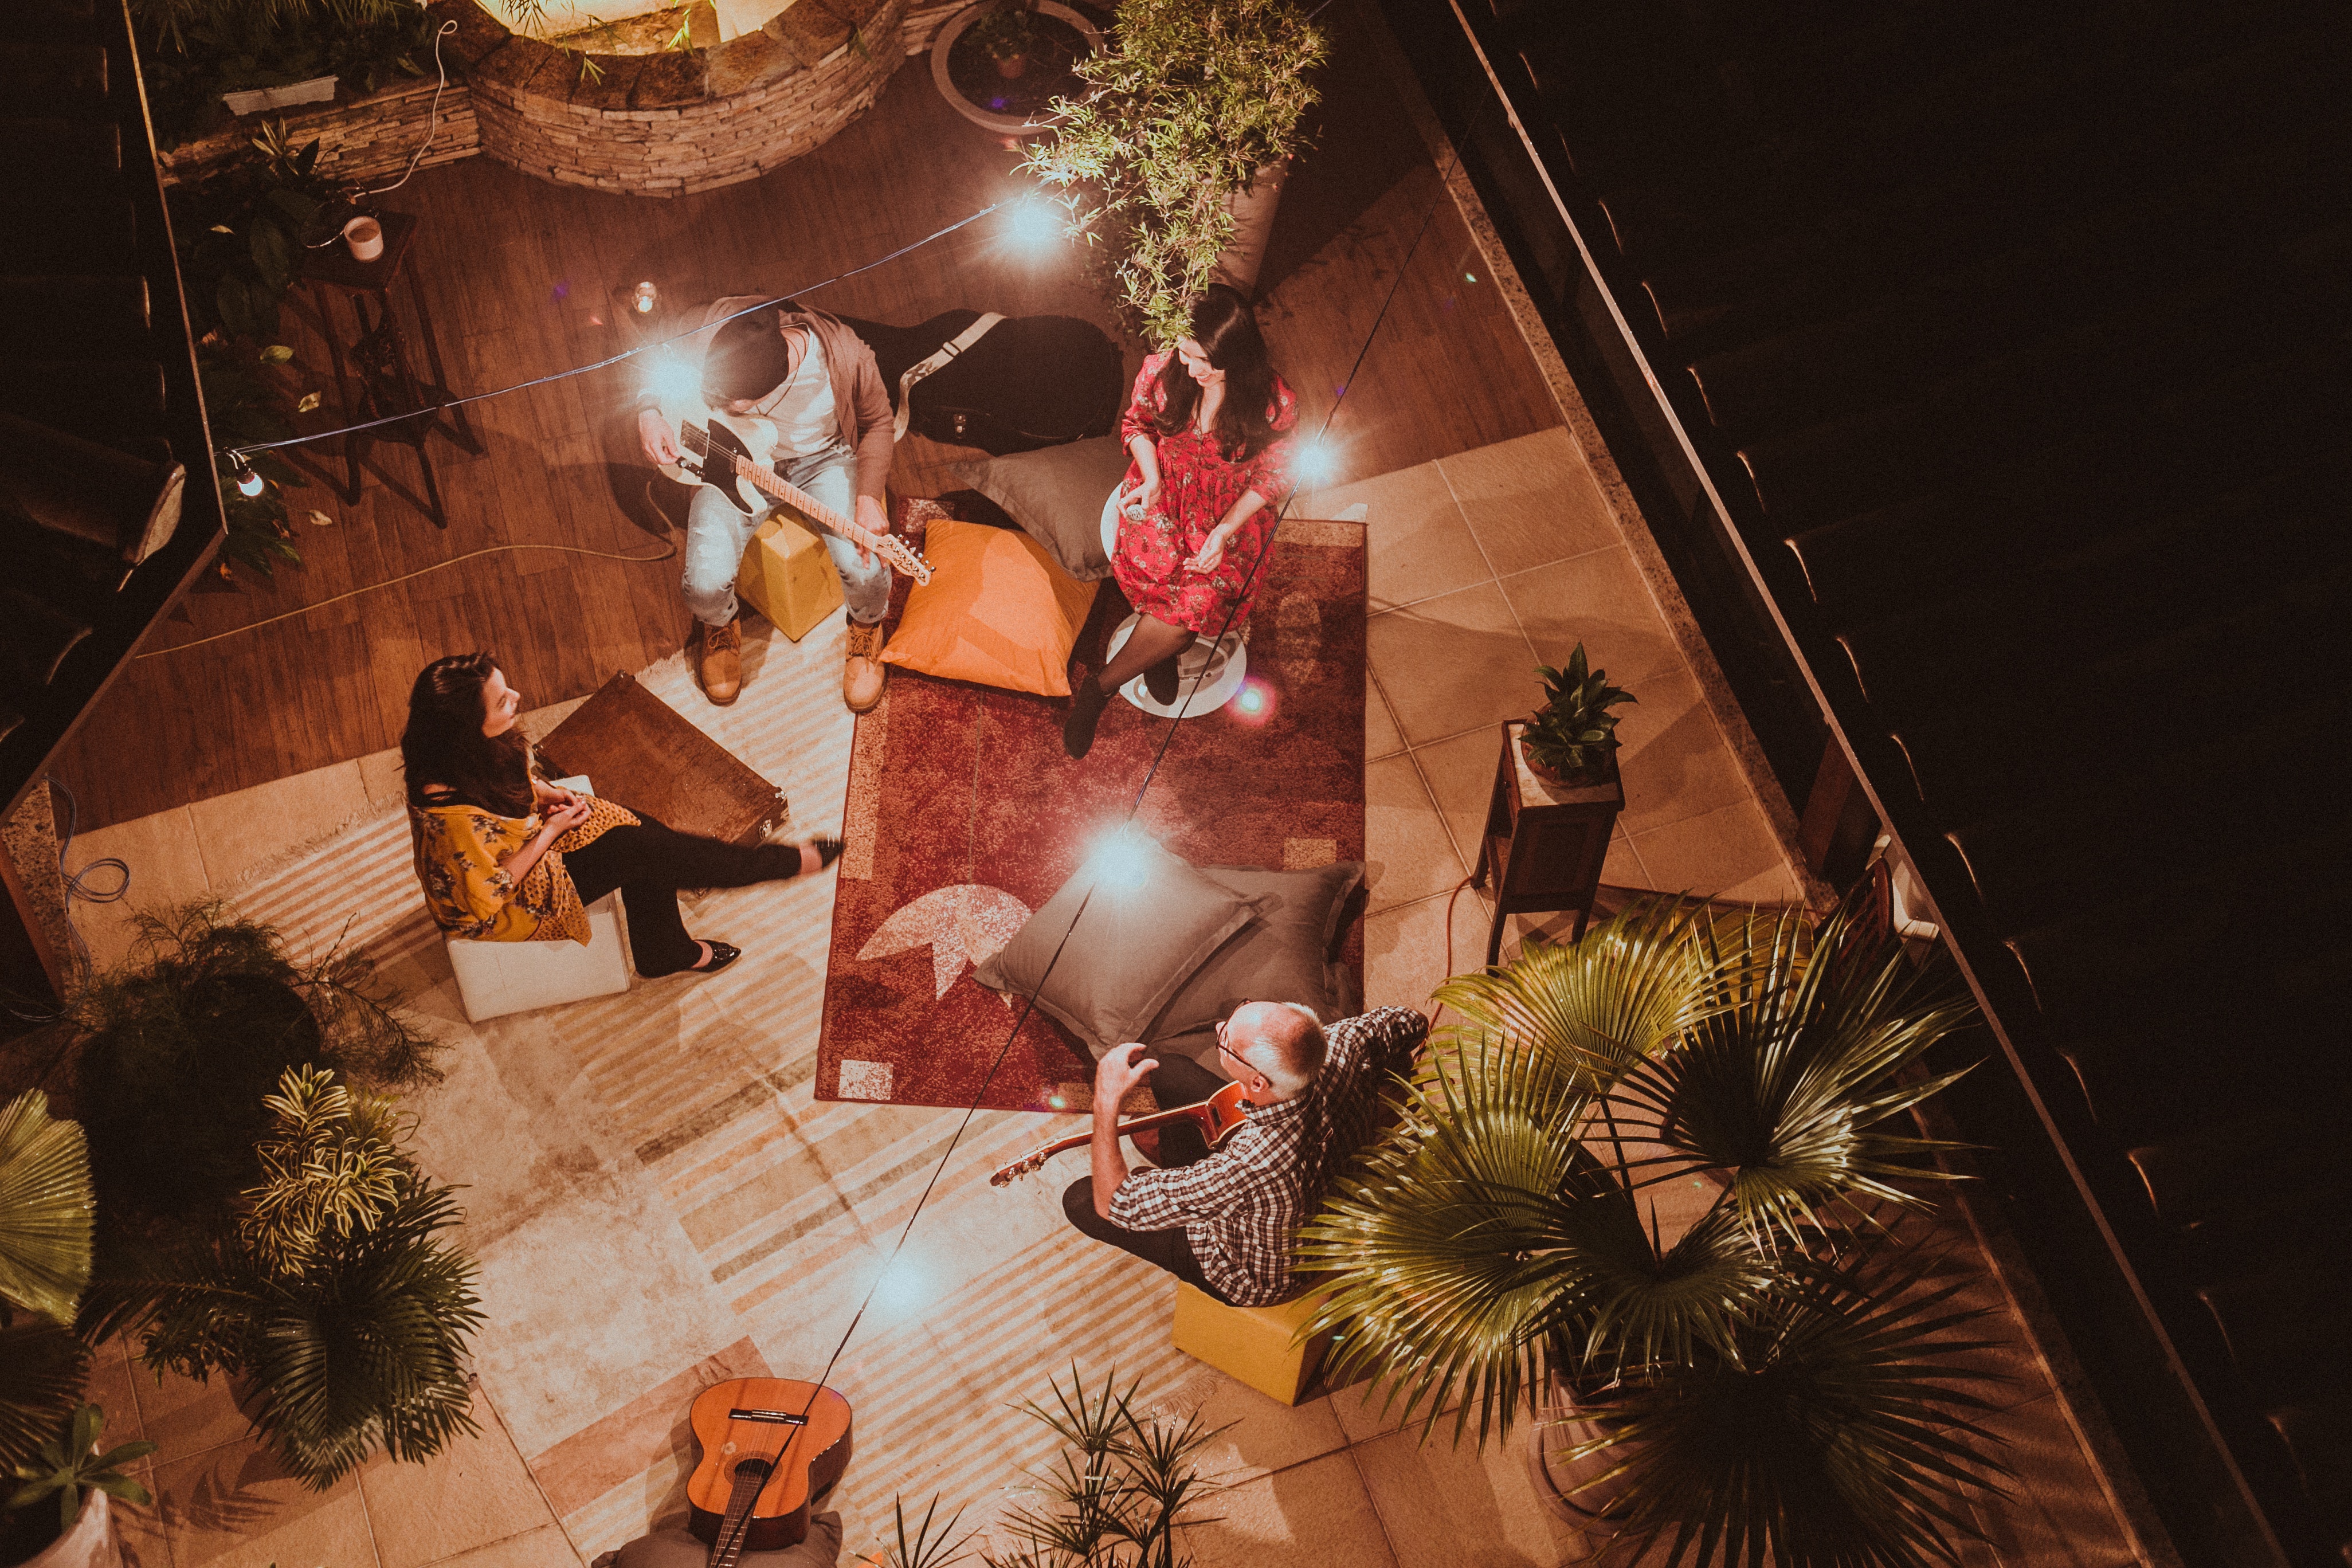
nativity scene, christmas, tree, christmas decoration, interior design, christmas eve, animation, display window, illustration, art